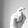
ASL letter: X